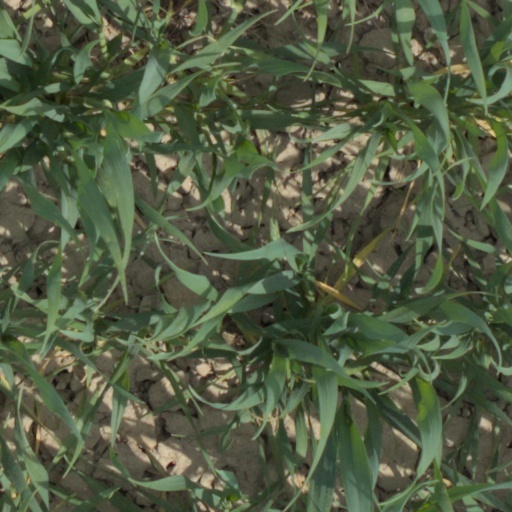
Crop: wheat